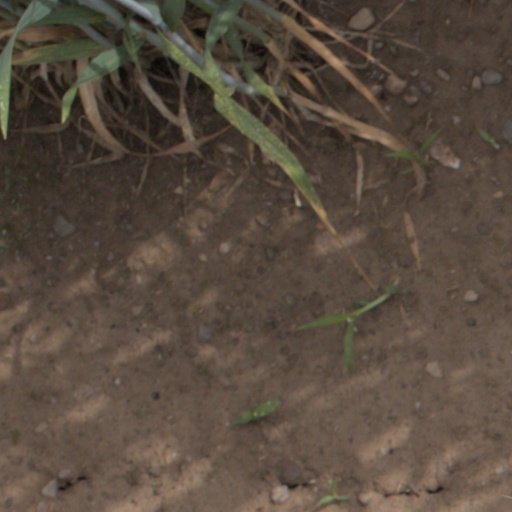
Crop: wheat